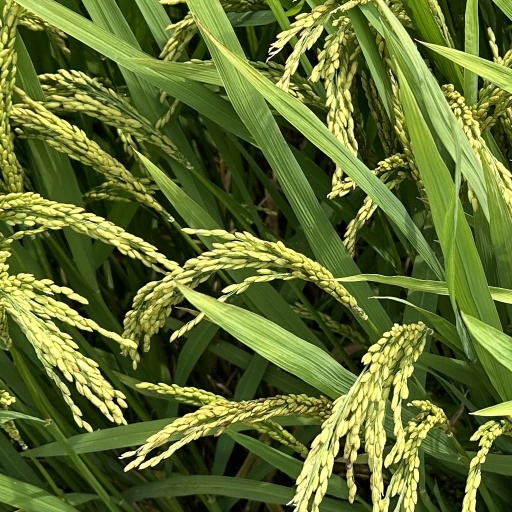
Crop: rice